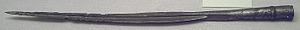
L’armée de Carthage fut l'une des forces militaires les plus importantes de l'Antiquité classique.